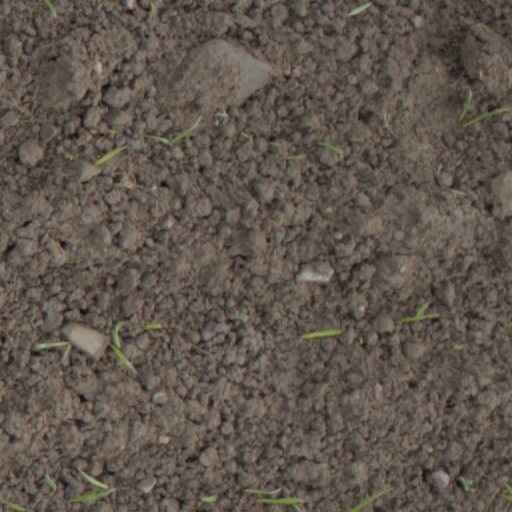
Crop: wheat